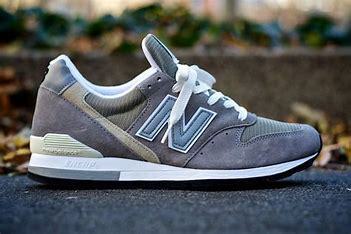
Brand: New
Model: Balance New Balance 996 Marathon